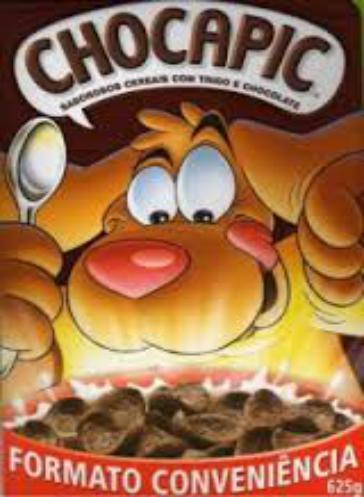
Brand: Chocapic
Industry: Food